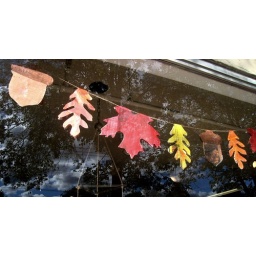
newspaper bunting for fall in store window